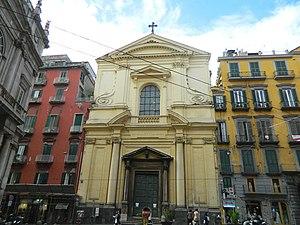
La basilique du Saint-Esprit ou complexe du Saint-Esprit est une basilique de Naples située sur la Piazza Sette Settembre, le long de la Via Toledo, en face du Palazzo Doria d'Angri.